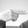
ASL letter: H